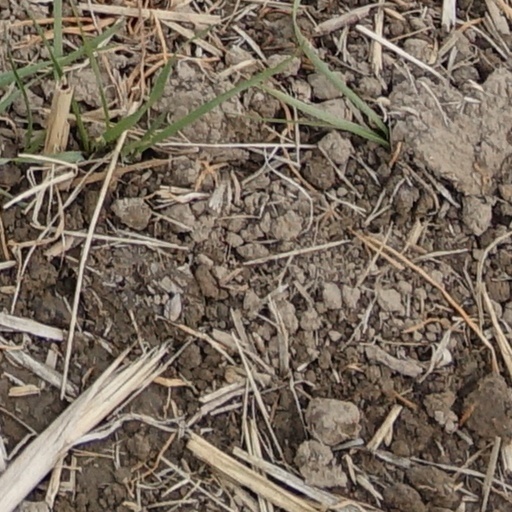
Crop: wheat